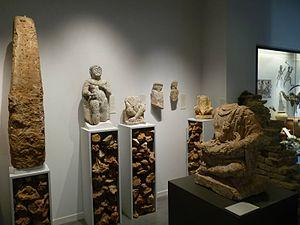
musée des Beaux-Arts d'Angoulême, Charente, France. Stèle gauloise de Bel-Air (L'Isle-d'Espagnac), dieux assis du Bas-Empire, dont le dieu assis de Verteuil à droite
L'Isle-d'Espagnac est une commune du sud-ouest de la France, située dans le département de la Charente.